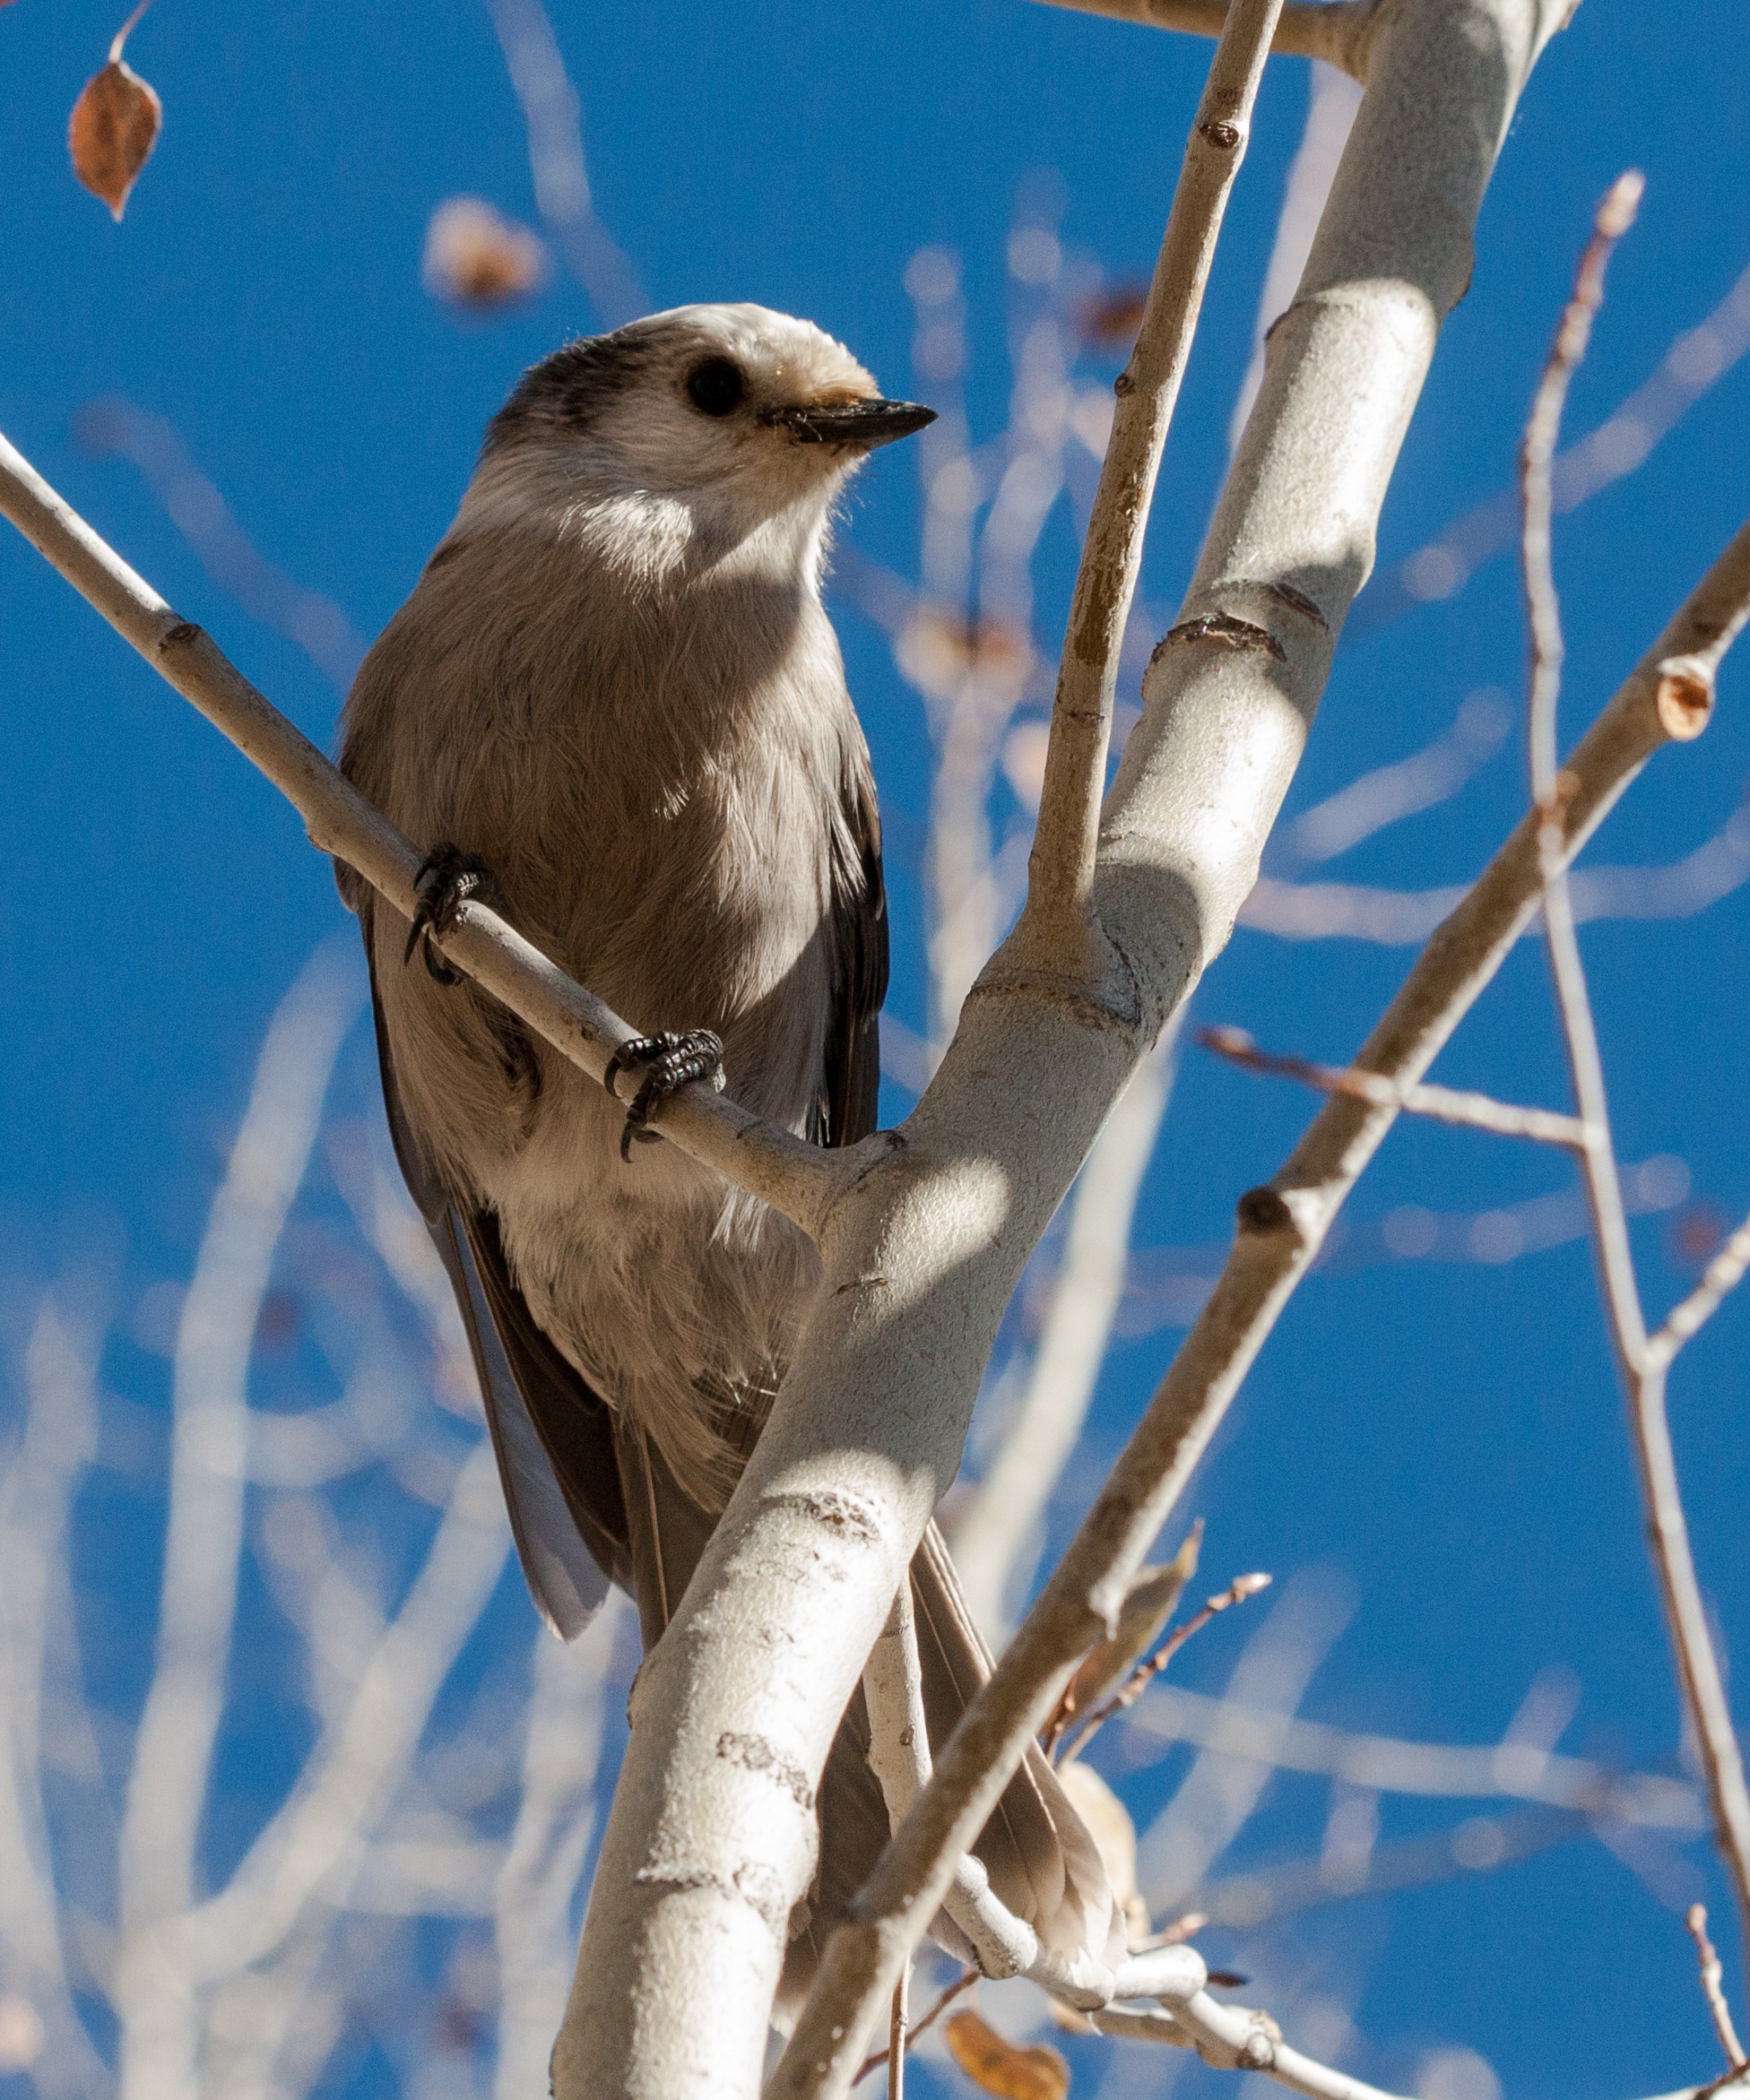
tree, nature, branch, bird, wildlife, beak, fauna, jay, vertebrate, sparrow, finch, perching bird